Brevik Line

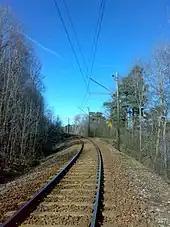
A section of the railway next to the Eidangerfjord

Plans for a railway ferry service to Continental Europe were launched in 1912, when representatives from market towns along the coast from Vestfold to Agder were called to discuss the matter. Council Carl Stousland was the main initiator, and visited various ports in Denmark searching for a suitable site. By 1915 he had settled on Frederikshavn and stated that it would provide the fastest service from Norway to Hamburg, Germany. Two ferries would be required, each using seven hours on a crossing and allowing for two return services per day. However, Stousland never succeeded at realizing the plans.